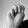
ASL letter: M